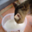
Label: cat